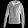
Label: Coat